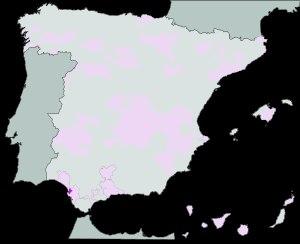
Le manzanilla de Sanlúcar de Barrameda est un vin espagnol du vignoble d'Andalousie. Il est sous le contrôle d'un équivalent espagnol de l'AOC, la Denominación de Origen Manzanilla-Sanlúcar de Barrameda.